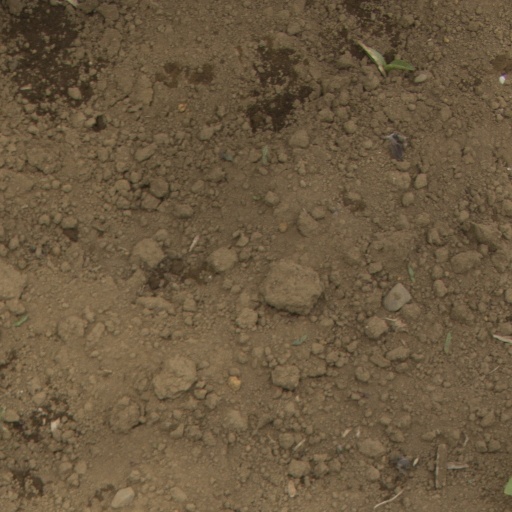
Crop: Jerusalem artichoke